Colombia–United Kingdom relations

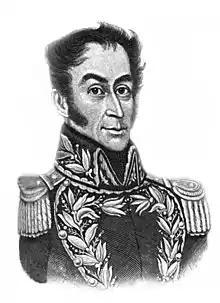
Simón Bolívar, target of the September Conspiracy attack.

Of Bolívar's force in the Battle of Carabobo between 340 or 350 were men of the "British Rangers" battalion, the great majority of them of Anglophone origin, commanded by Colonel Thomas Ilderton Ferrier including many former members of the King's German Legion. Though greatly outnumbered and low on supplies, the legion soldiers managed to maintain control of tactically critical hills. By the battle's end, the legionary force had suffered 119 deaths, of which 11 were officers. Col. Ferrier was among the dead. Bolívar later praised the Legion troops and called them the ""Saviors of my Fatherland"," noting that they had distinguished themselves among other armies.